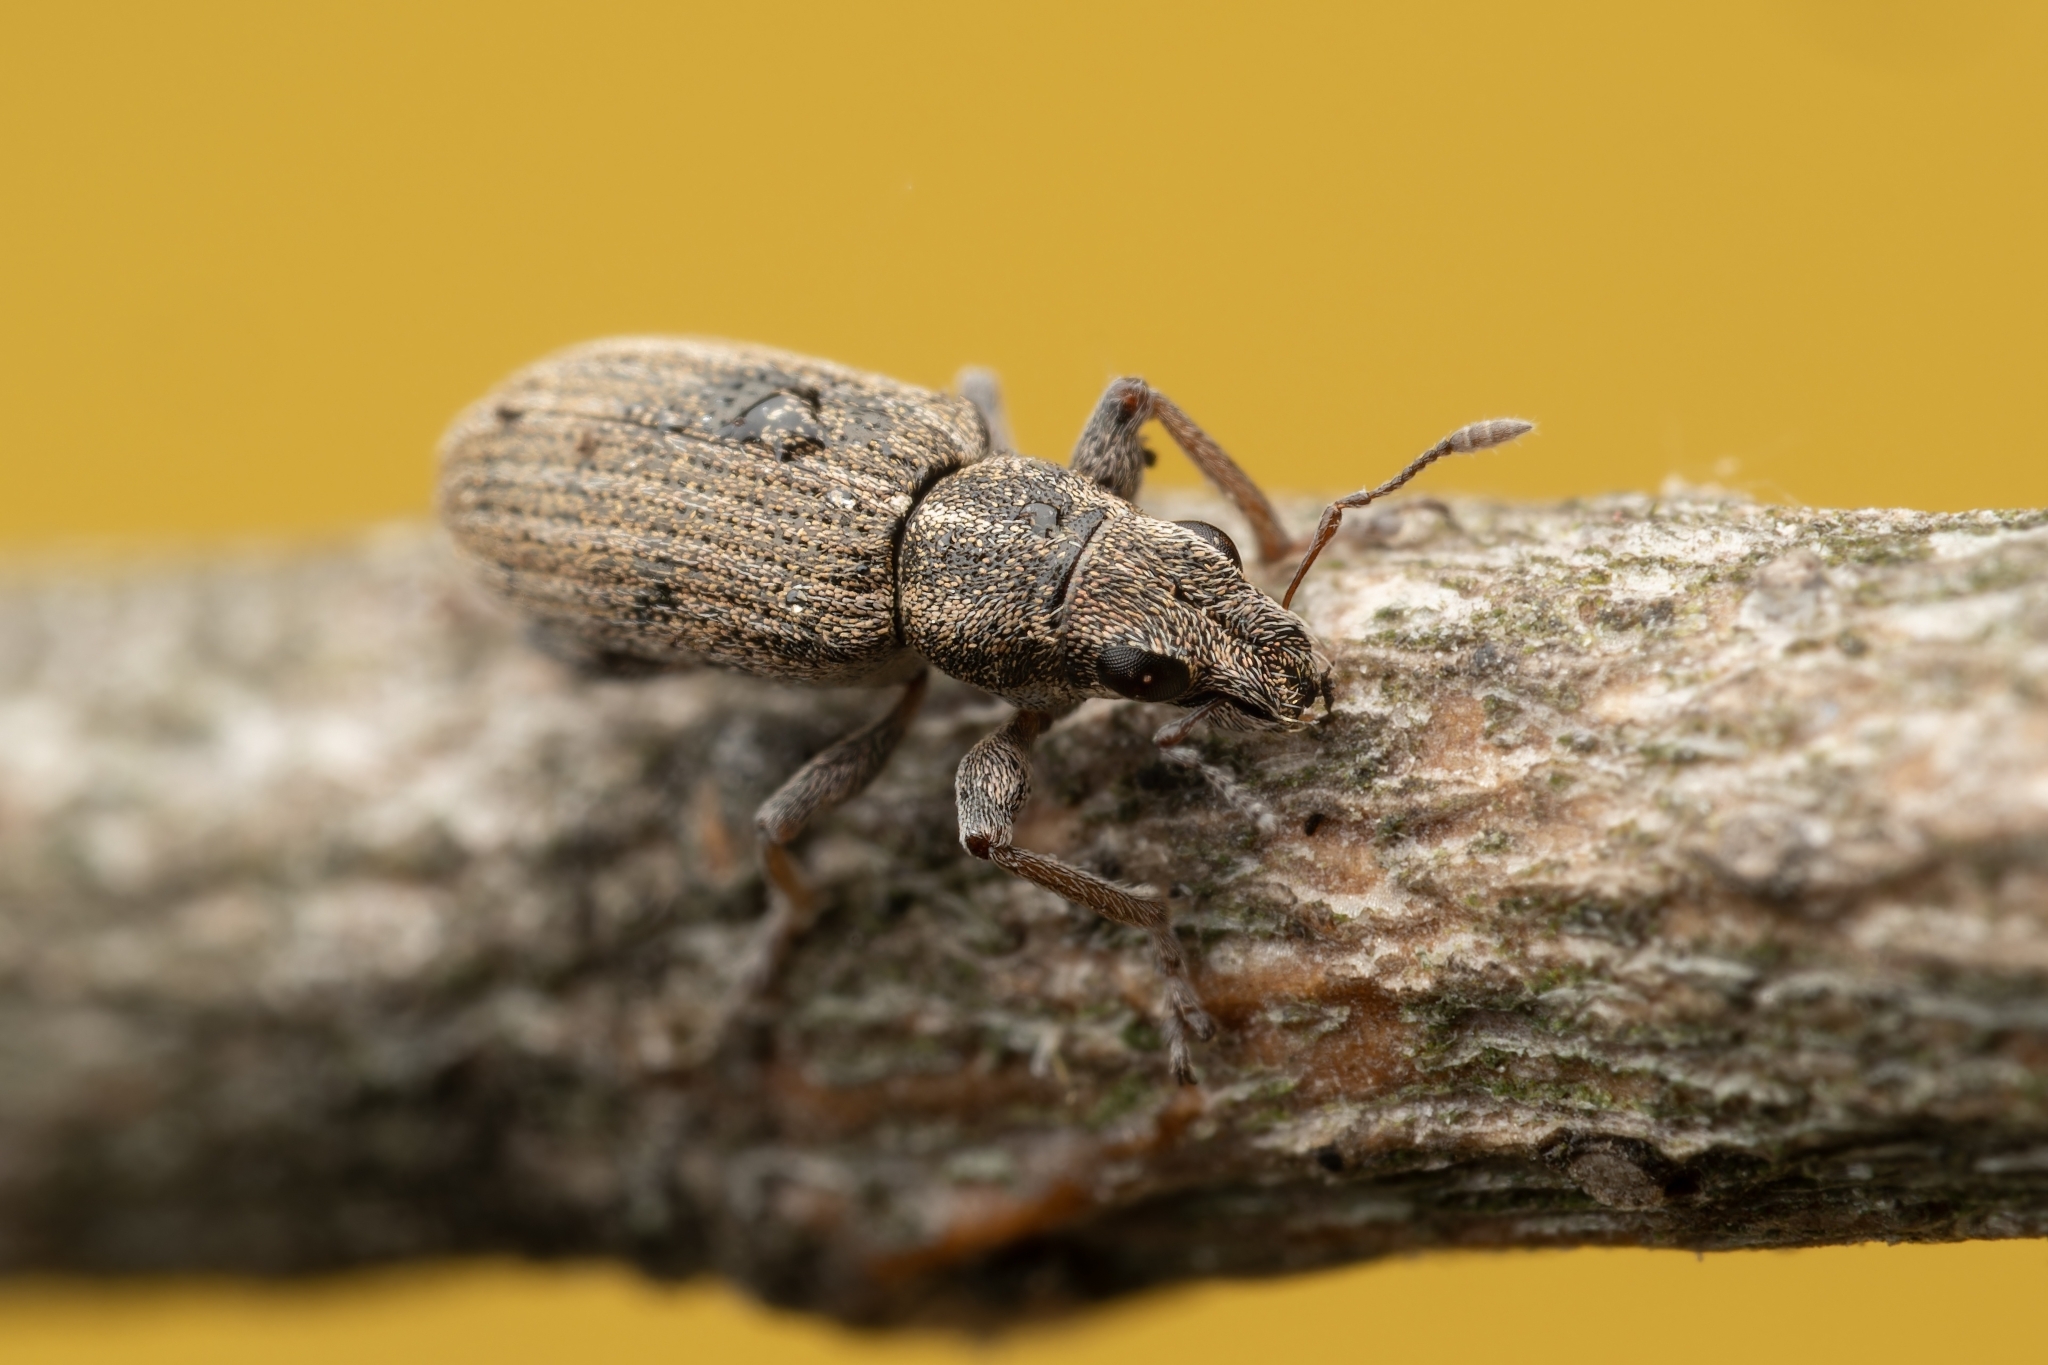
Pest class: pea_leaf_weevil